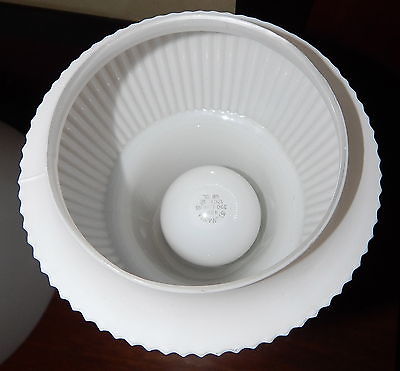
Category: table